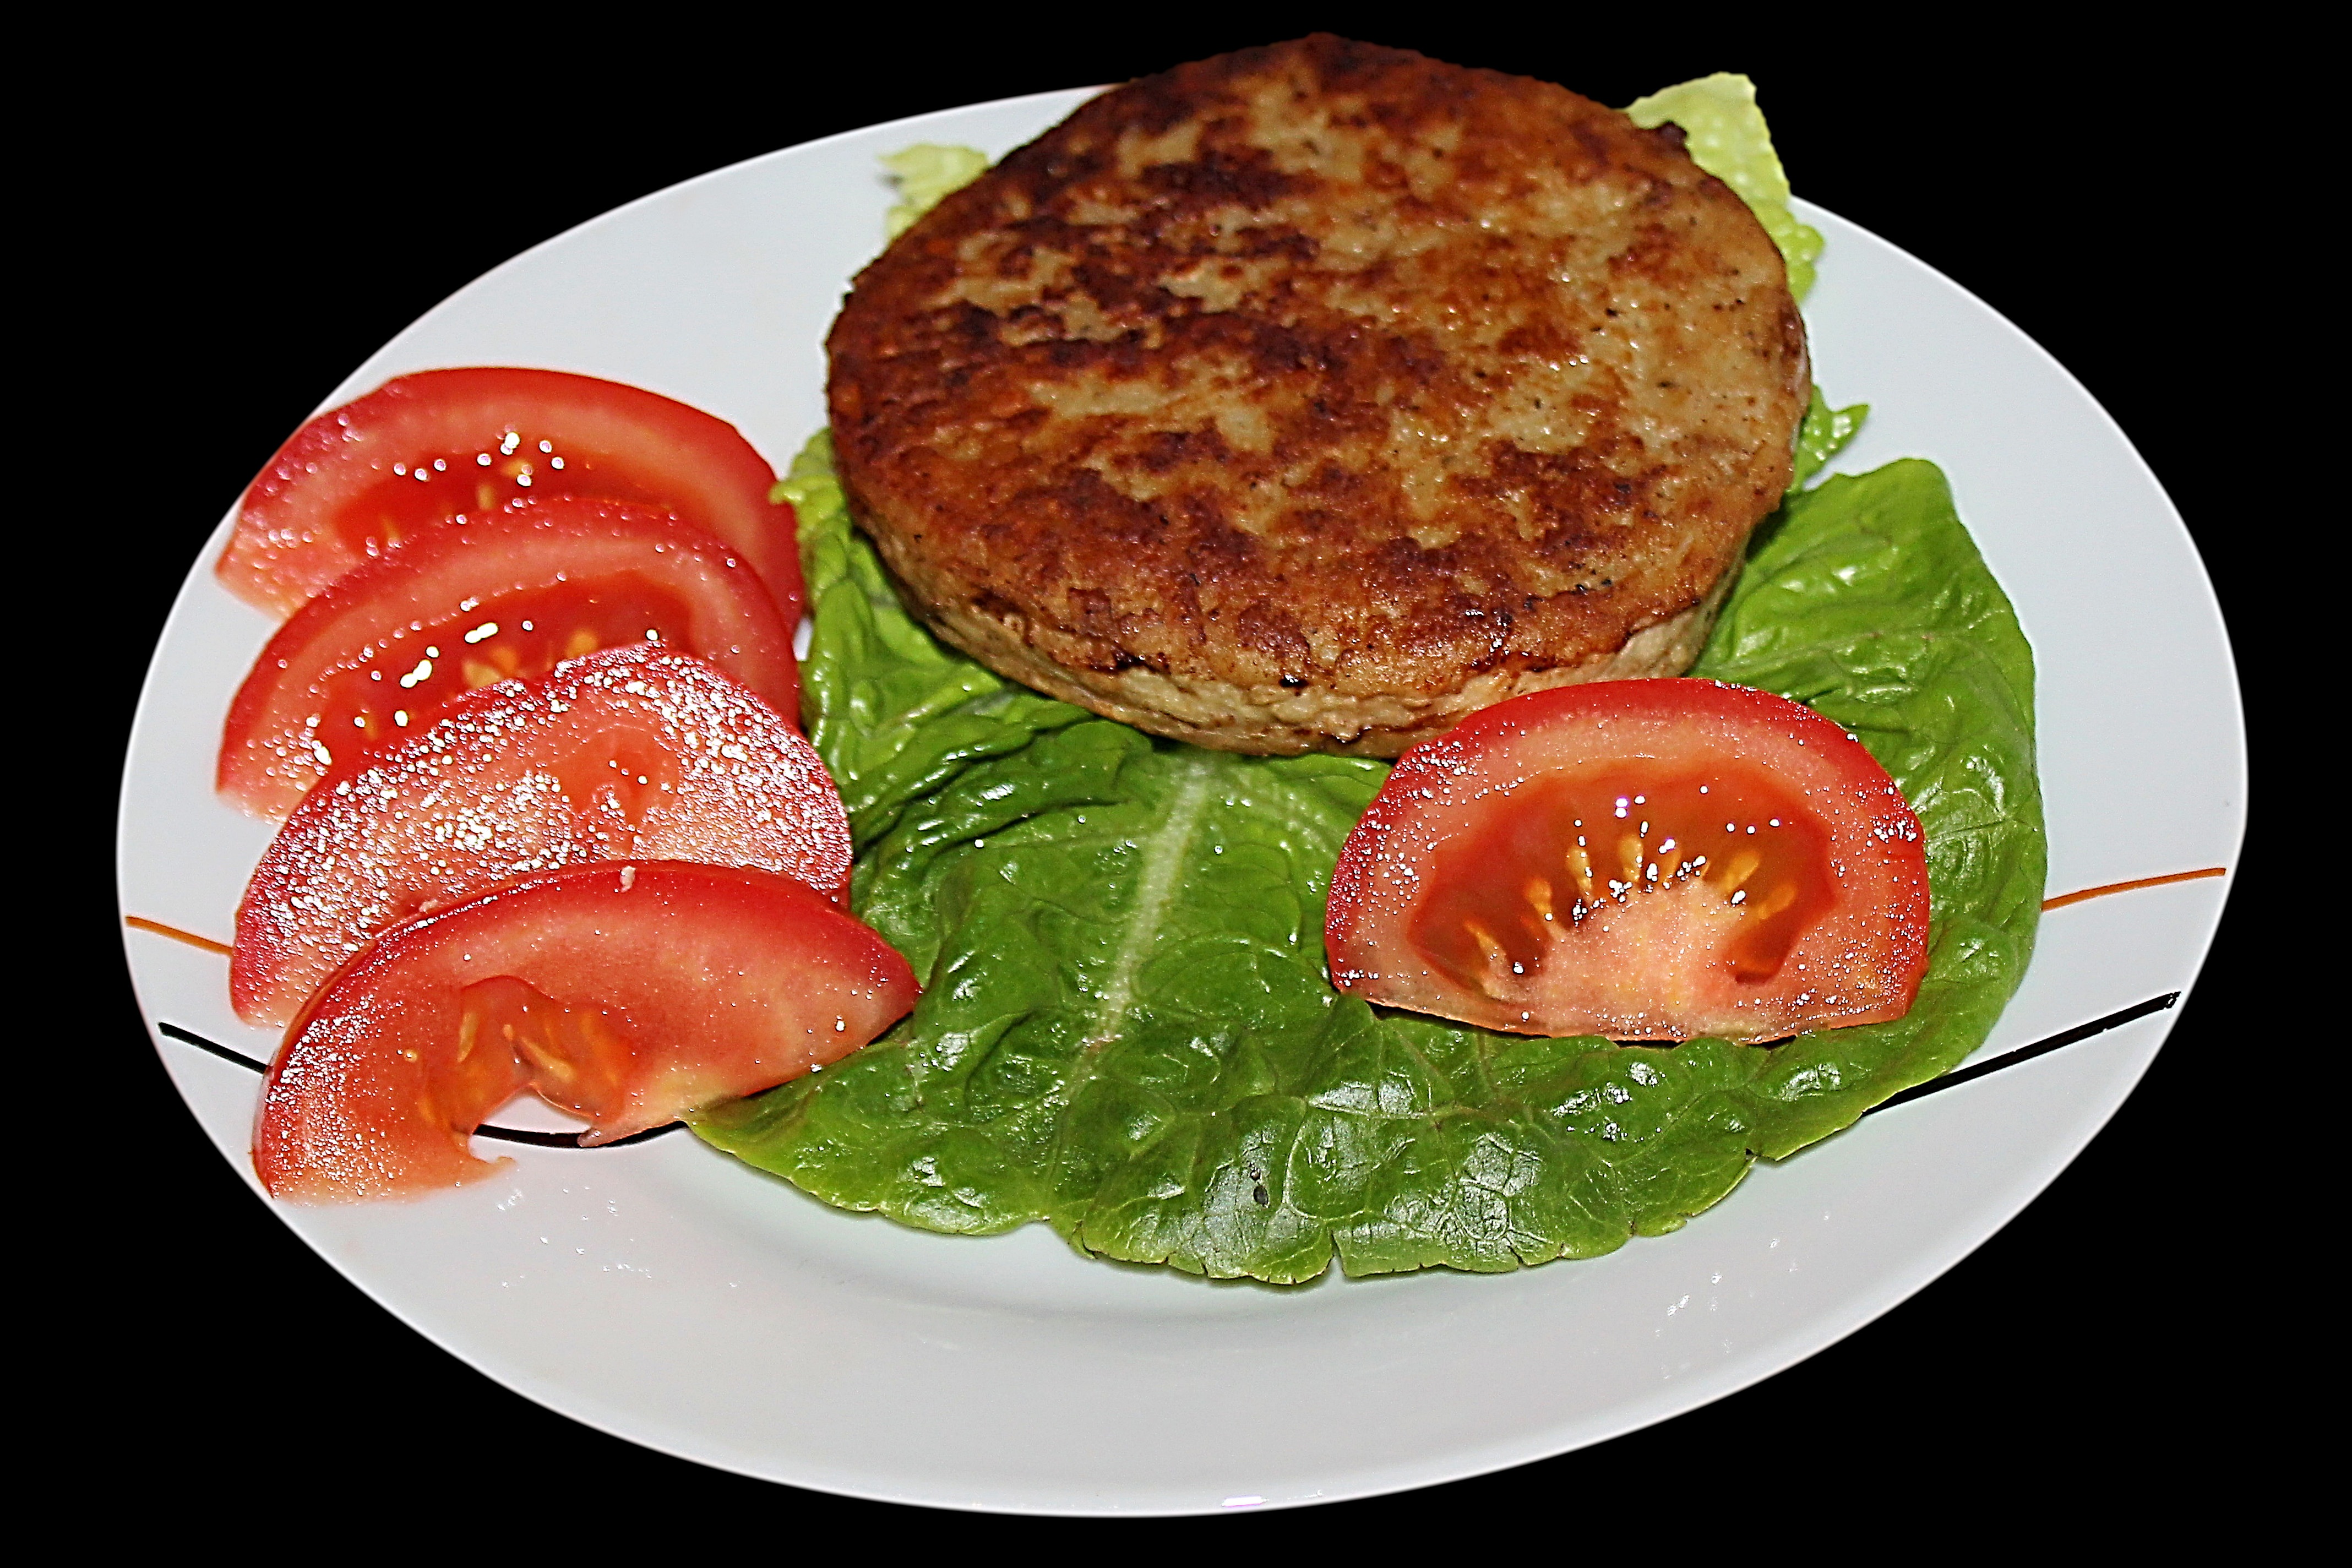
dish, meal, food, produce, breakfast, meat, cuisine, hamburger, fried, garnish, tomatoes, meatballs, minced meat, grilled, hors d oeuvre, meatball, rissole